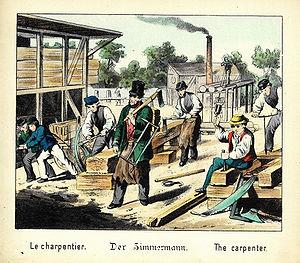
Le charpentier